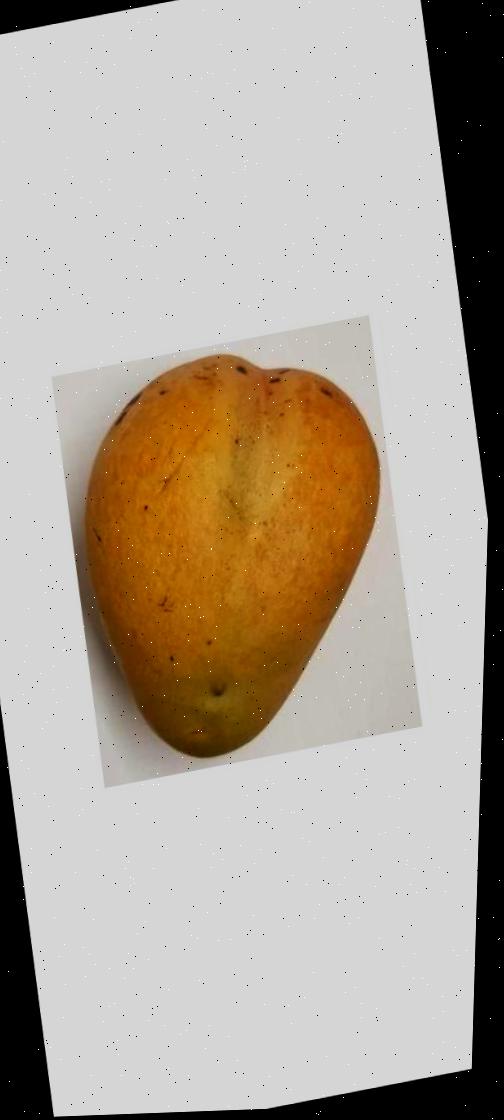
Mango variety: Bari-11